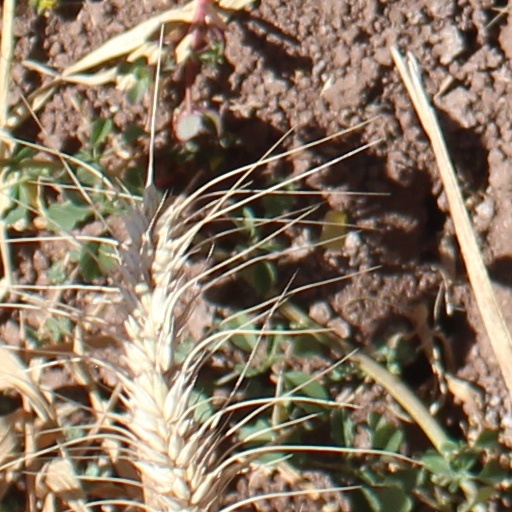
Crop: wheat